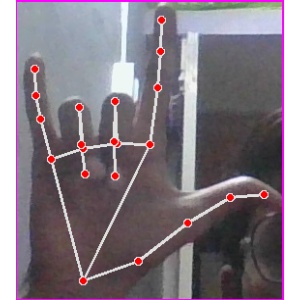
अक्षर: व